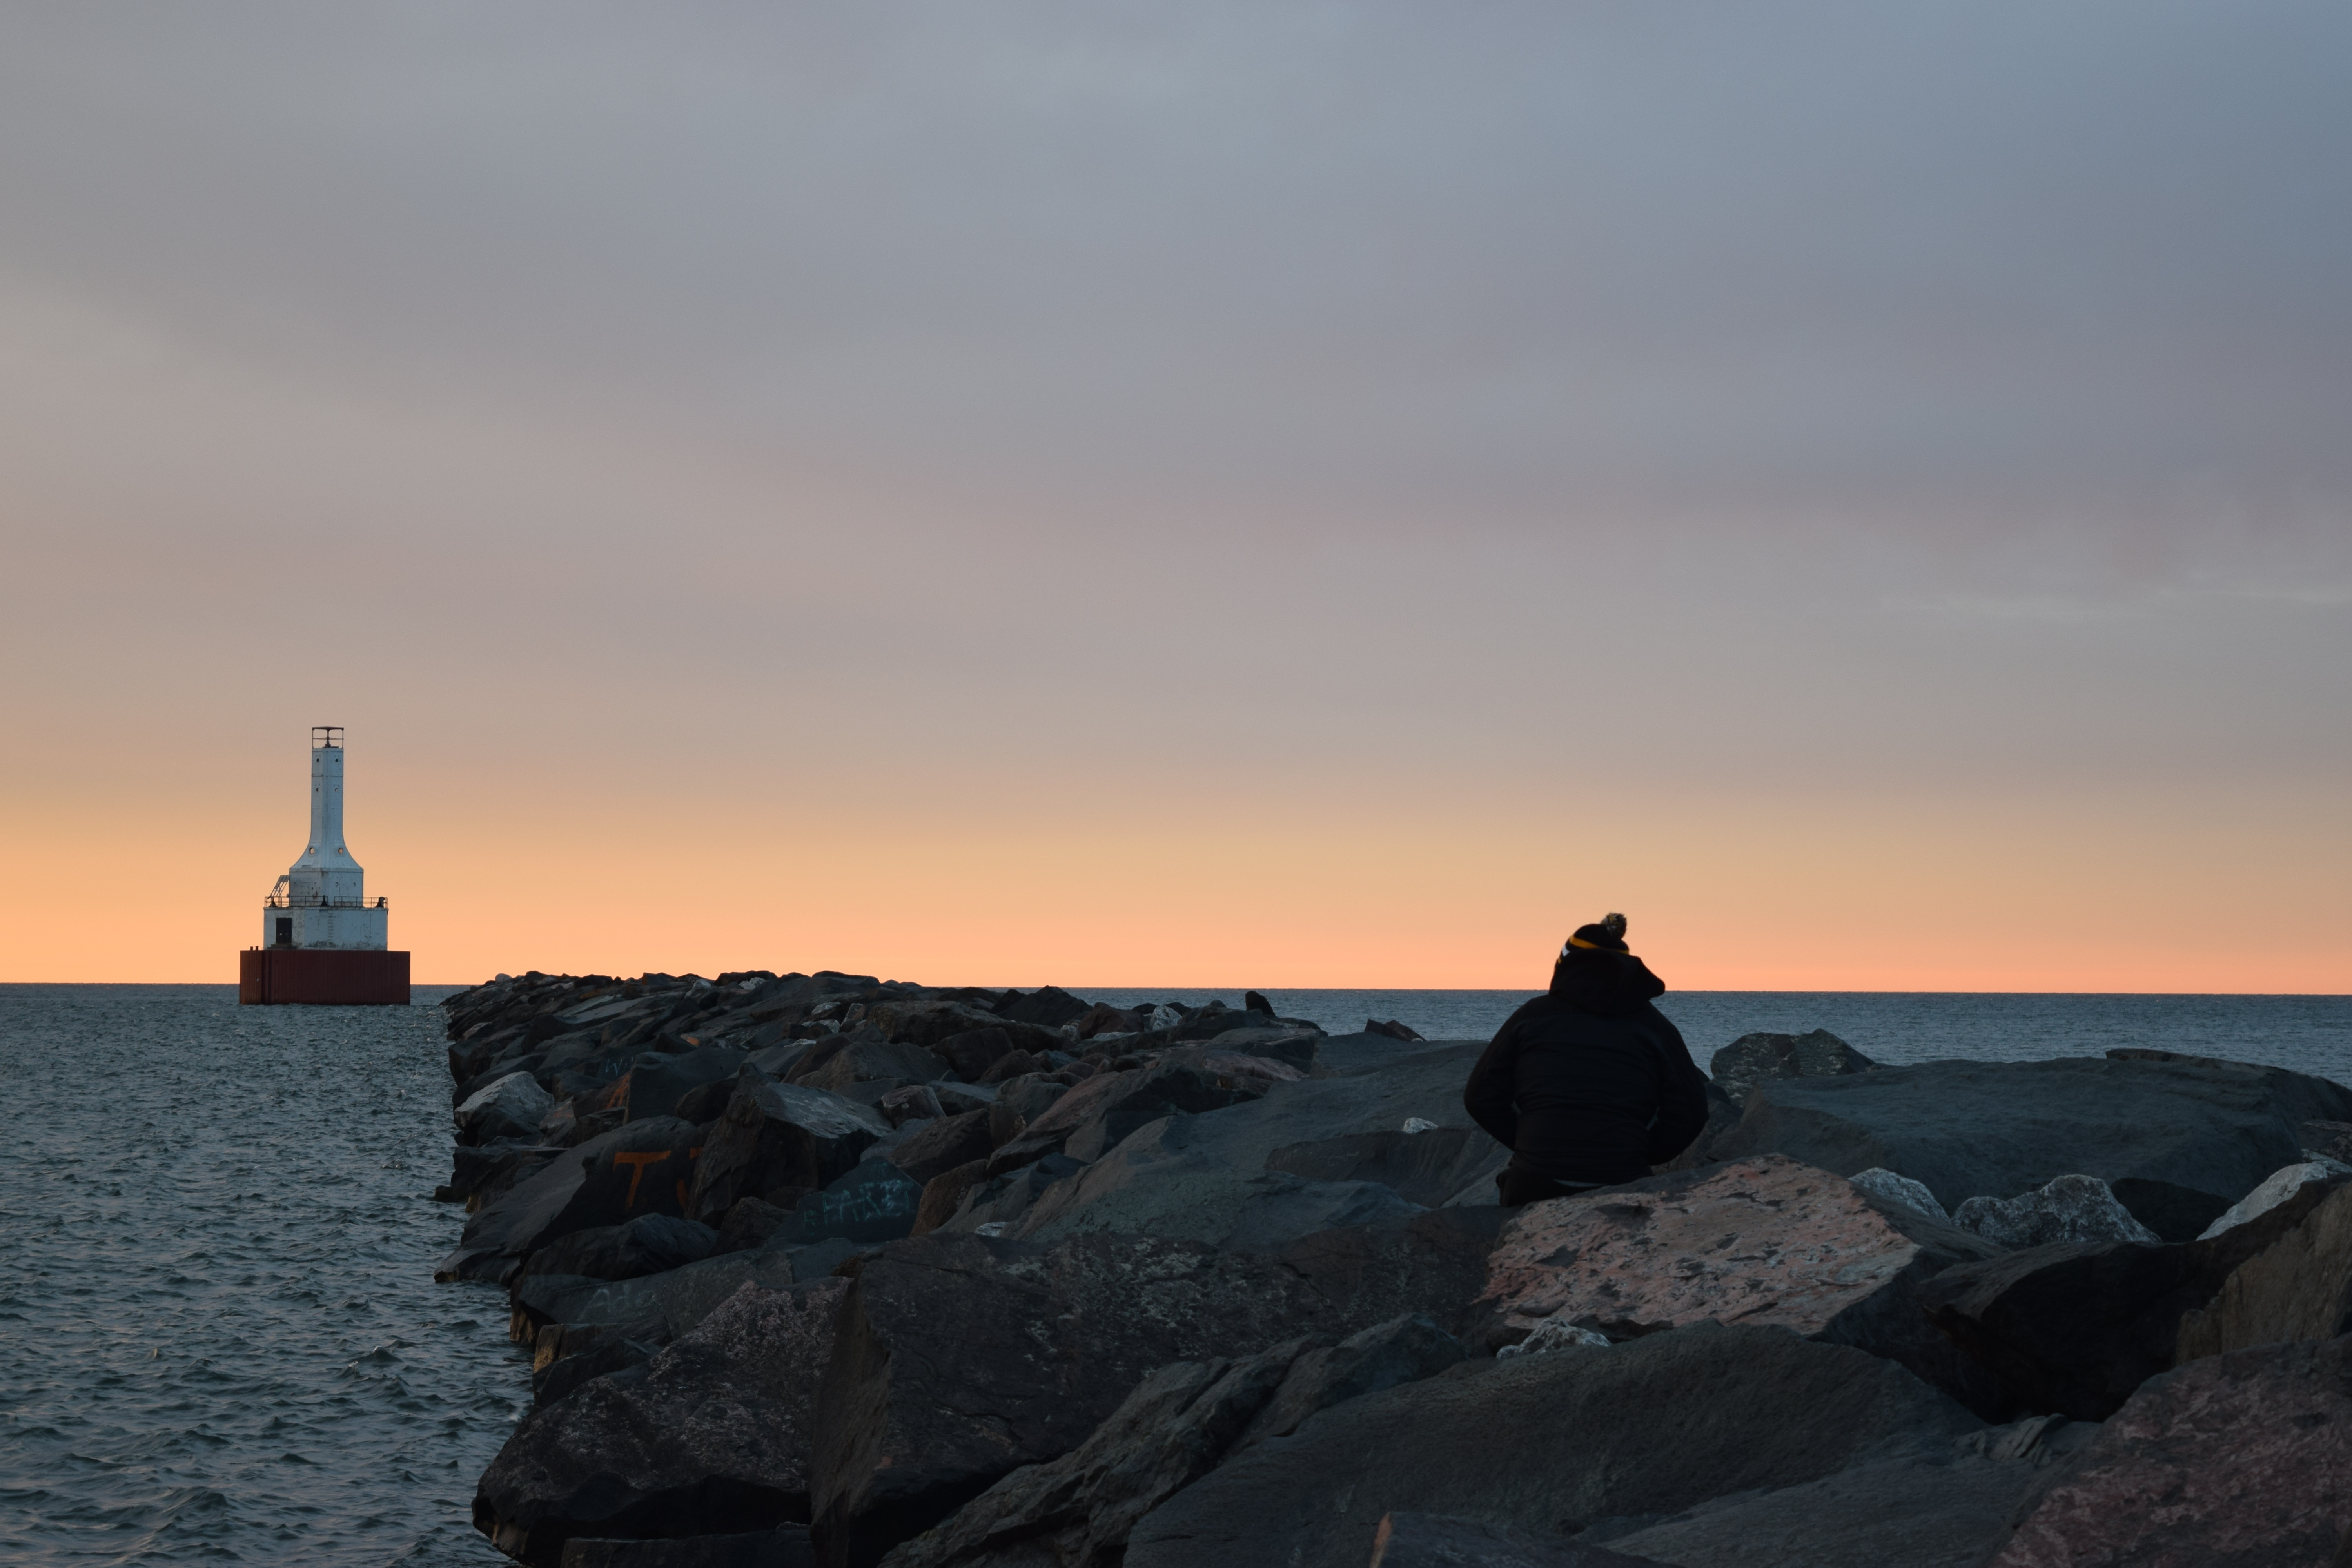
beach, sea, coast, rock, ocean, horizon, lighthouse, sunrise, sunset, morning, wave, dawn, cliff, dusk, evening, tower, terrain, cape, atmospheric phenomenon